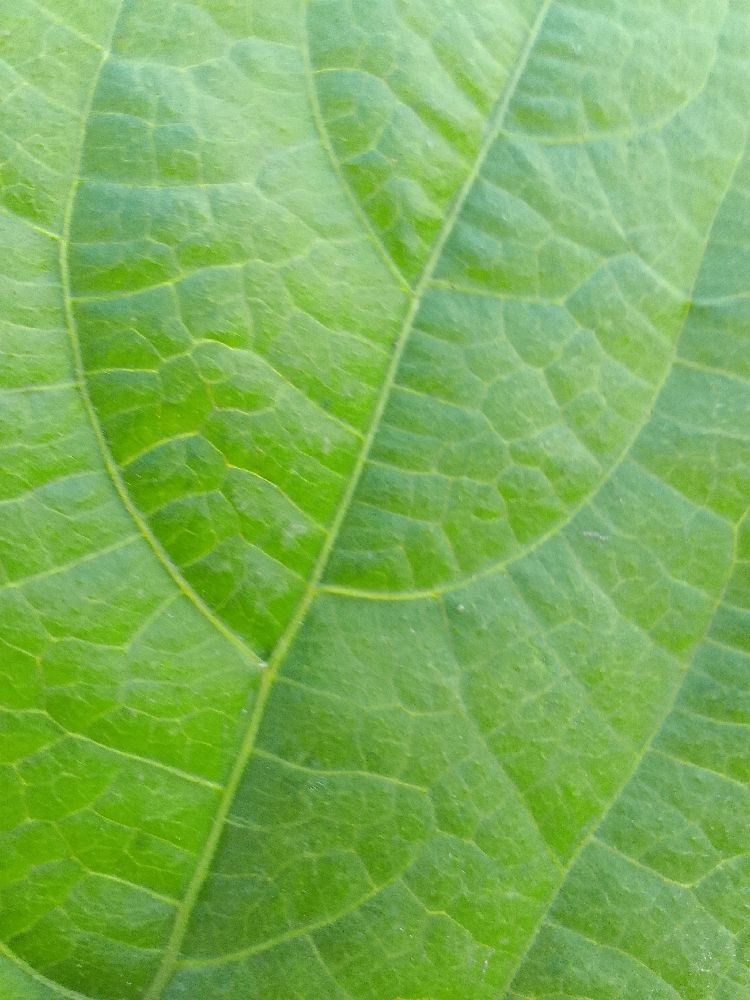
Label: healthy